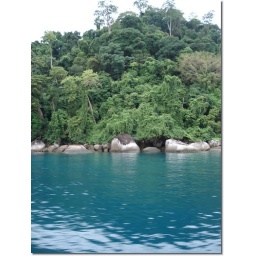
The water colour looks almost un-natural. This was taken from my commuter boat to get around to Salang for my diving.